John Adams School

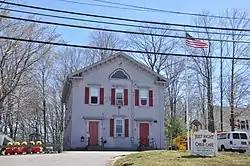

The John Adams School is a historic school building in Weymouth, Massachusetts. The Greek Revival/Italianate school building was built in 1855, on the site of Weymouth's first school building (1681). It is Weymouth's oldest surviving school building. It is stories tall, with a front-facing gable roof that has a bracketed gable. The main facade is three bays wide, with windows that have bracketed surrounds, and a pair of entrances with bracketed cornices above.